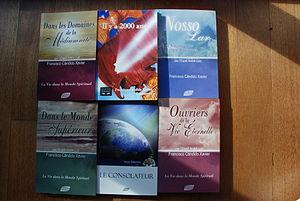
Quelques livres de Chico Xavie. Editions françaises.
Francisco Cándido Xavier, alias Chico Xavier, est le médium brésilien le plus célèbre et le plus prolifique du XXᵉ siècle. Sous l'influence des « Esprits », il a produit plus de quatre cents livres de sagesse et de spiritualité, dont une centaine édités dans plusieurs langues. Il a popularisé la doctrine spirite au Brésil. Chico Xavier a reçu d'innombrables hommages tant du peuple que d'organismes publics. En 1981, le Brésil propose officiellement Chico Xavier comme candidat au prix Nobel de la paix. En 2000, il est élu « Minéro du XXᵉ siècle », à la suite d'un sondage auprès de la population de l'État fédéral brésilien où il résidait. Après sa mort, les députés de l'assemblée nationale brésilienne ont officiellement reconnu son rôle dans le développement spirituel du pays.